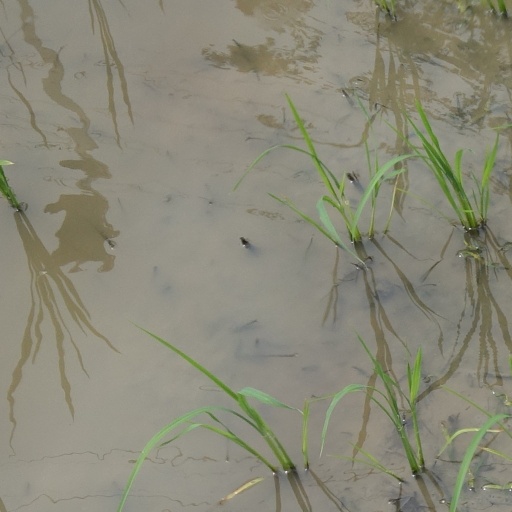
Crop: rice